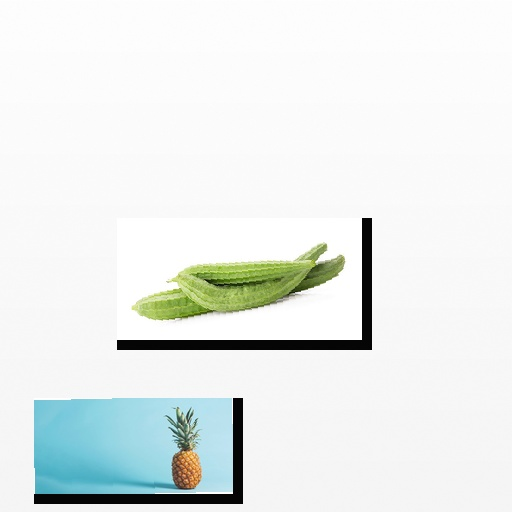
Food items: ridge_gourd, pineapple